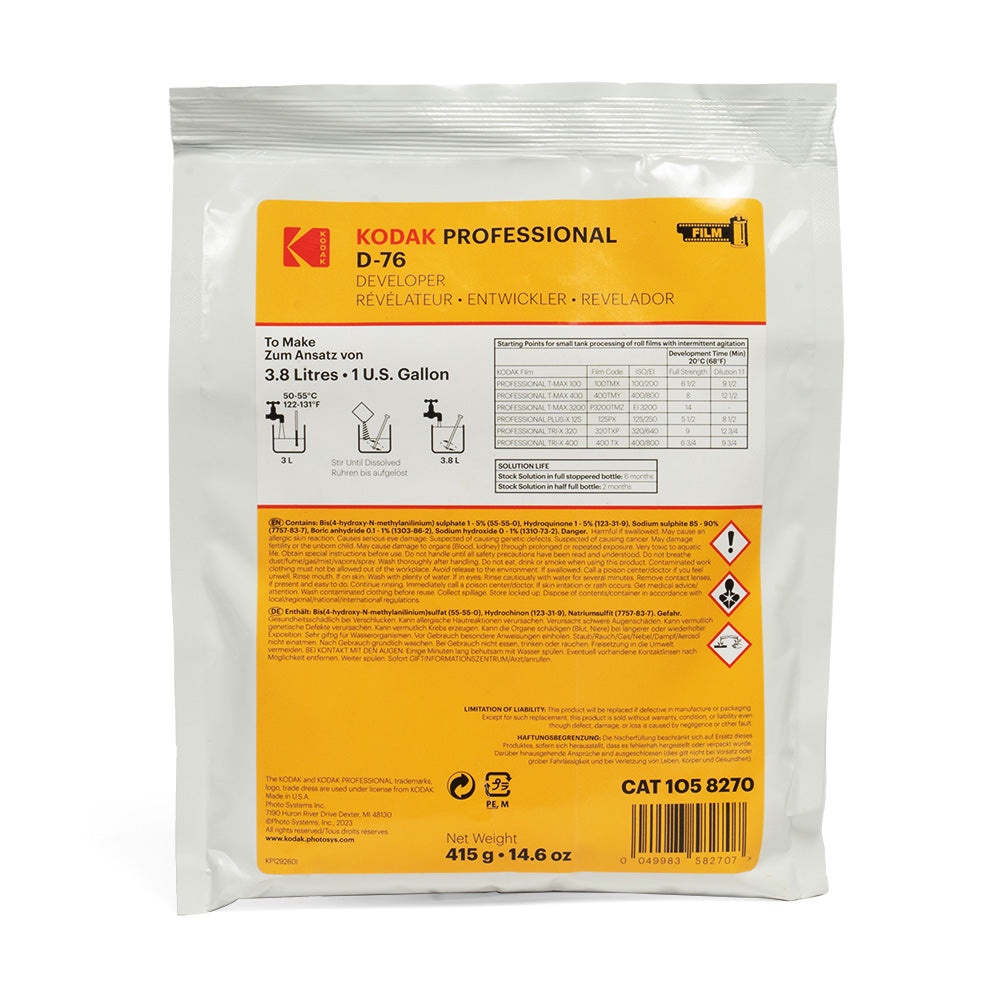
Kodak D-76 Powder Developer to Mix 3.8L
Kodak D-76 Powder Developer to Mix 3.8L Kodak D-76 Film Developer is a powdered, fine grain black and white film developer. Ideal for use with a wide range of black and white films. This is a developer that will give you excellent results with all films. Incredibly versatile, it is ideal where a wide range of films and film speeds have been used. It ensures the best balance of fine grain, sharpness and tonal rendition. Producing negatives which allow for a high degree of enlargement.
Brand: Kodak
Category: Cameras & Optics > Photography > Darkroom > Photographic Chemicals > Film Developers